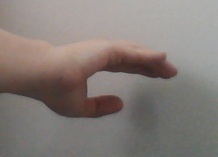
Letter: jeem